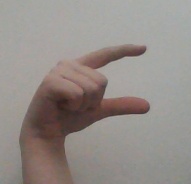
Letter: dal